Walter Naylor Davis

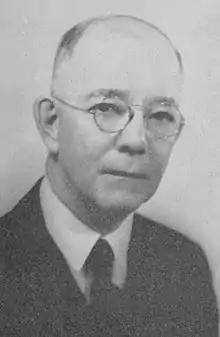

Walter Naylor Davis (November 29, 1876 – September 16, 1951) was an American Democratic politician from the state of Missouri. He was the state's 34th Lieutenant Governor and a former commissioner of the Missouri Supreme Court.